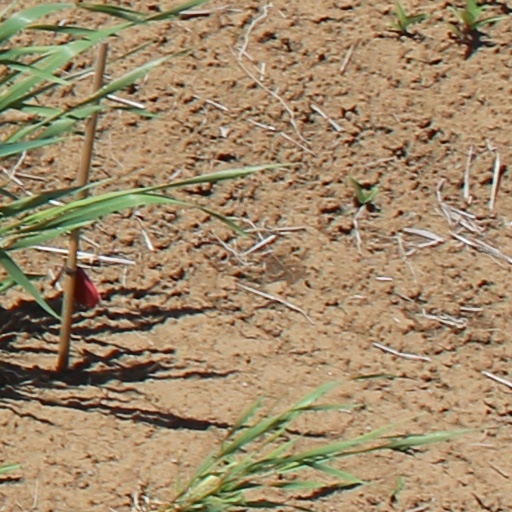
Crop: wheat